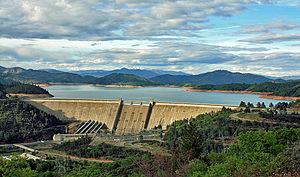
Le barrage de Shasta, en anglais Shasta Dam, est un barrage hydroélectrique situé en Californie, sur le cours du Sacramento. Il a créé le lac Shasta.